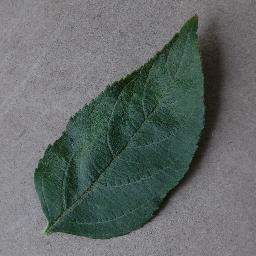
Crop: apple
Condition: healthy